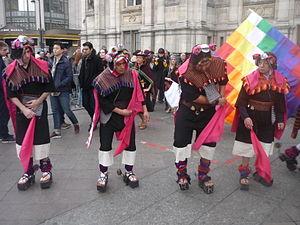
Boliviens place de l'Hôtel-de-Ville - Paris
Cet article recense les pratiques inscrites au patrimoine culturel immatériel en Bolivie.
Le Pujllay et l'Ayarichi sont des musiques, chants et danses cérémonielles interprétées par la communauté des indiens Yampara de Bolivie, dans la région de Tarabuco, à 65 km de Sucre, la capitale constitutionnelle de l’État plurinational de Bolivie. Elles ont une dimension à la fois festive, religieuse et culturelle. Elles sont très précisément codifiées sur le plan esthétique et rituel, et requièrent de ce fait une profonde connaissance des traditions locales pour être interprétées, appréciées et comprises. Elles ont très certainement des racines précolombiennes, même si elles s'expriment dans un contexte de syncrétisme religieux.
La Mi-Carême à Paris, longtemps appelée également Fête des Blanchisseuses, est de facto au moins depuis le XVIIIᵉ siècle la fête des femmes de Paris dans le cadre du très féminin Carnaval de Paris.